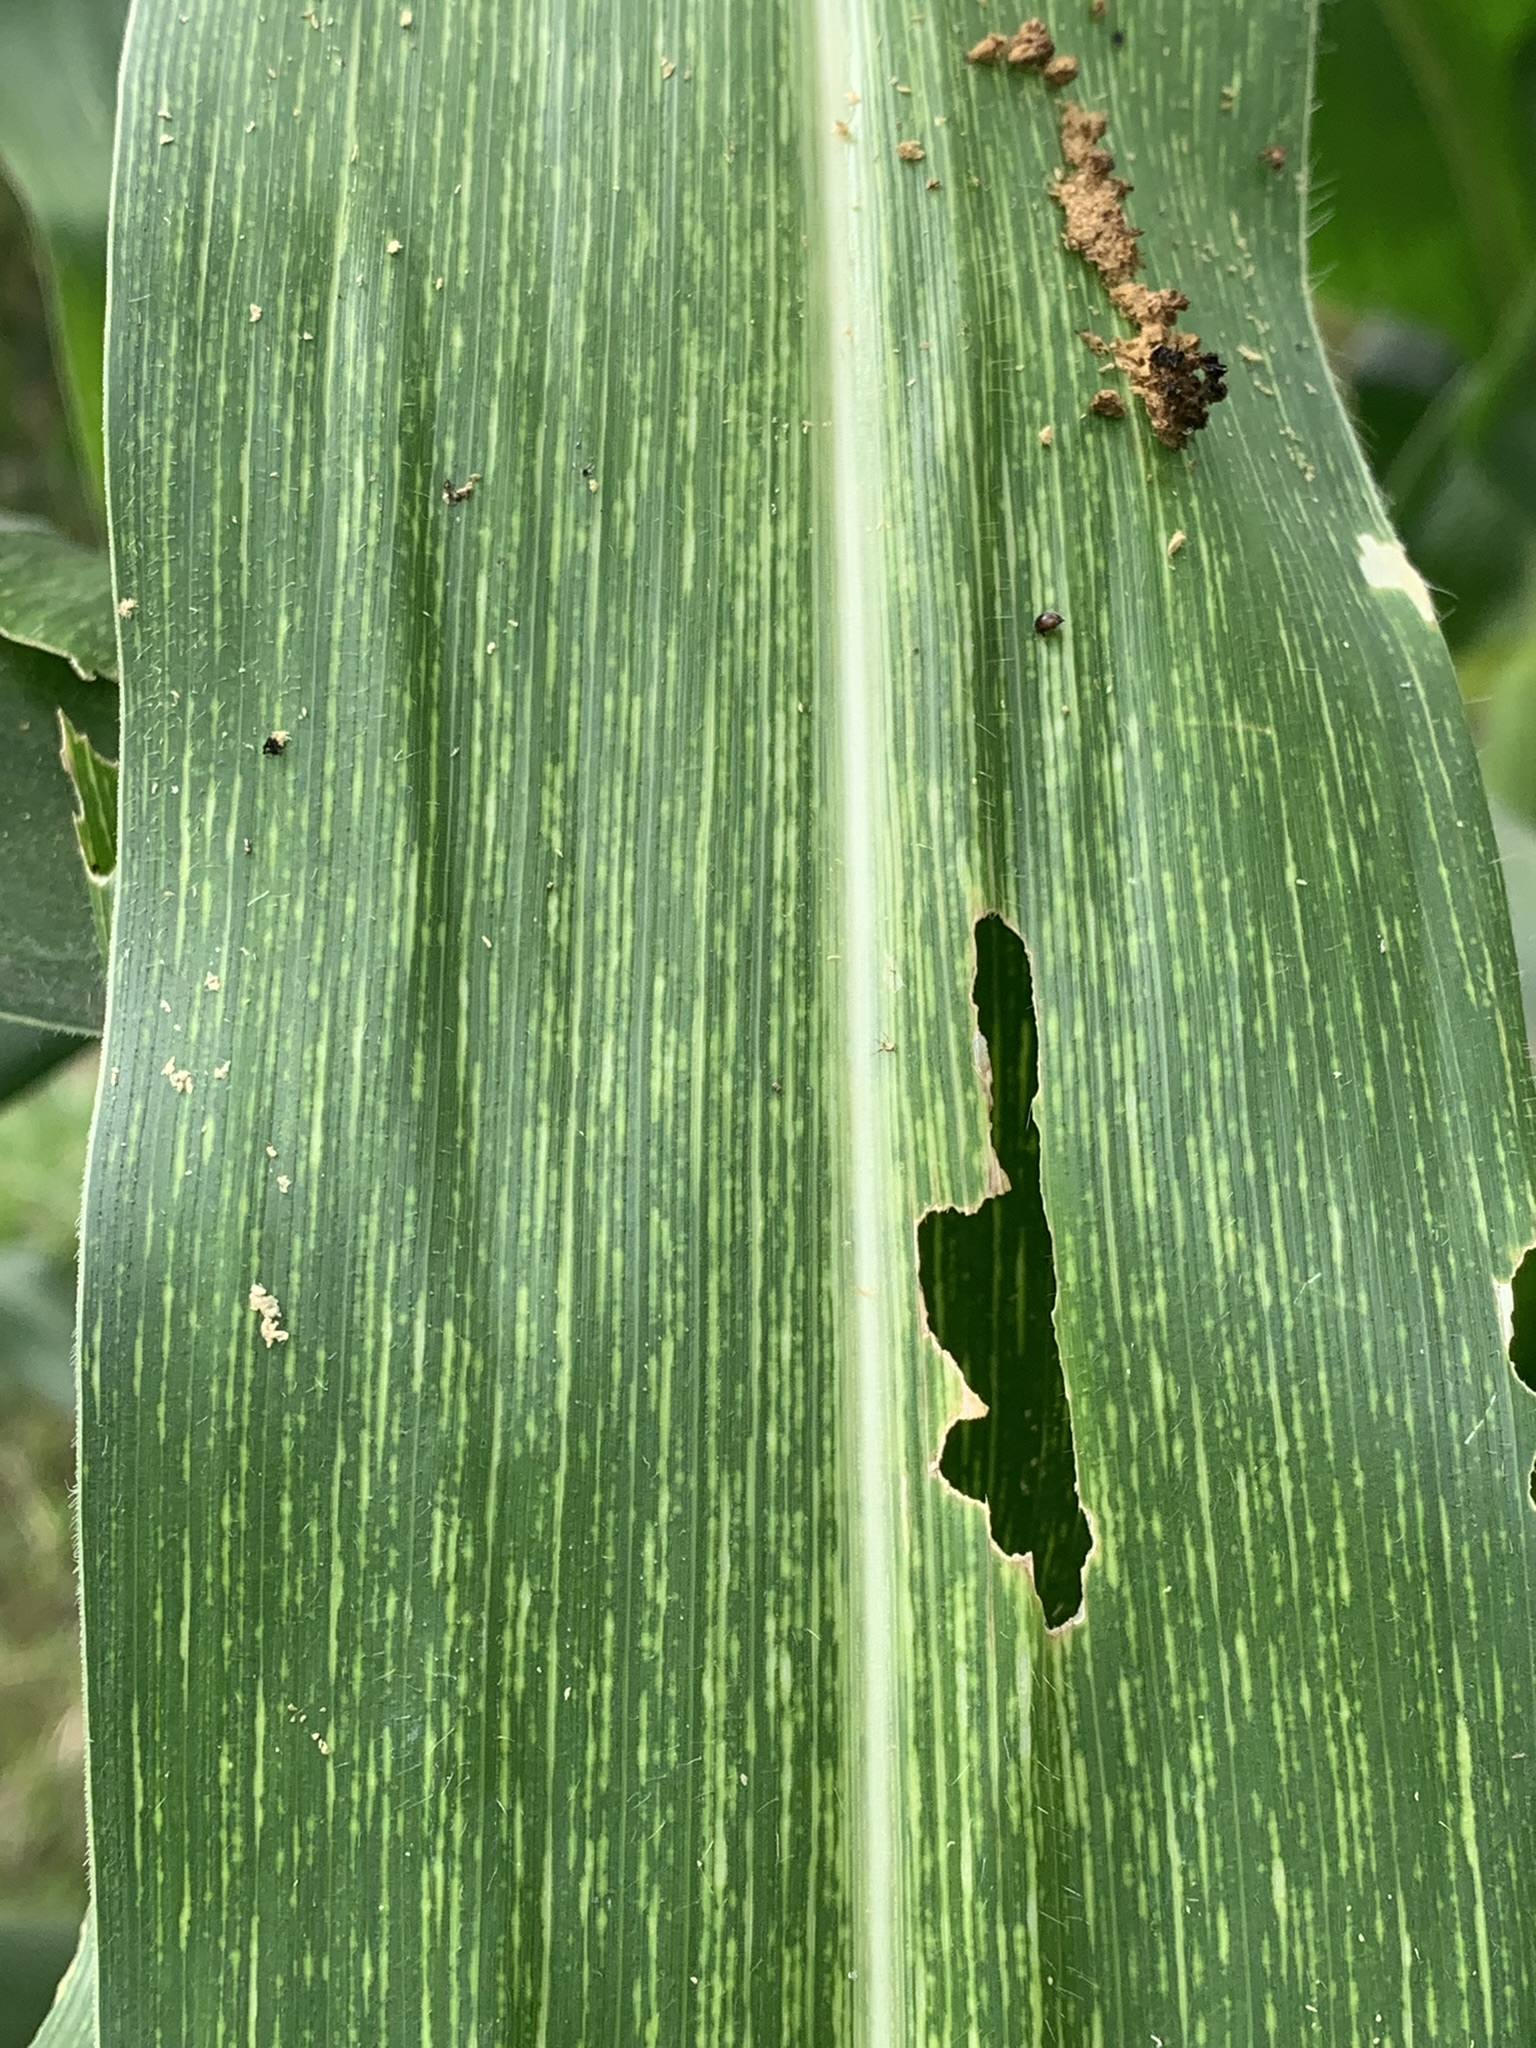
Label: MSV